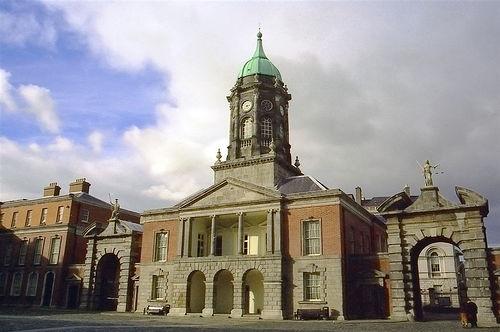
Weather: cloudy or overcast